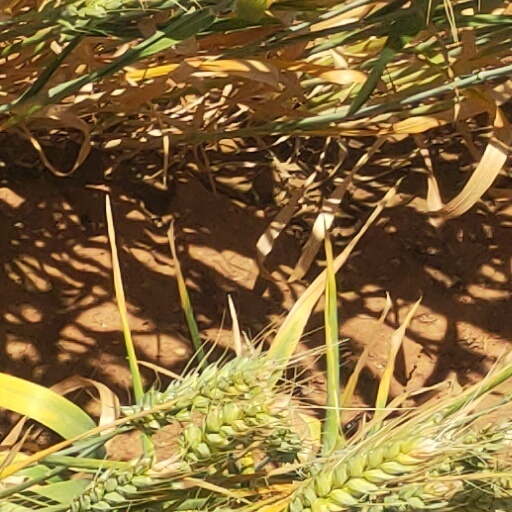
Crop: wheat